HMCS Skeena (DDH 207)

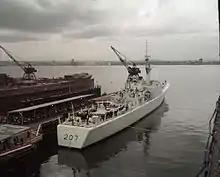
HMCS "Skeena" commissioning, 1957

"Skeena" was laid down by Burrard Yarrows at Vancouver on 1 June 1951. The vessel was launched on 19 August 1952 and commissioned into the Royal Canadian Navy on 30 March 1957, initially carrying the hull number DDE 207, as a destroyer escort.